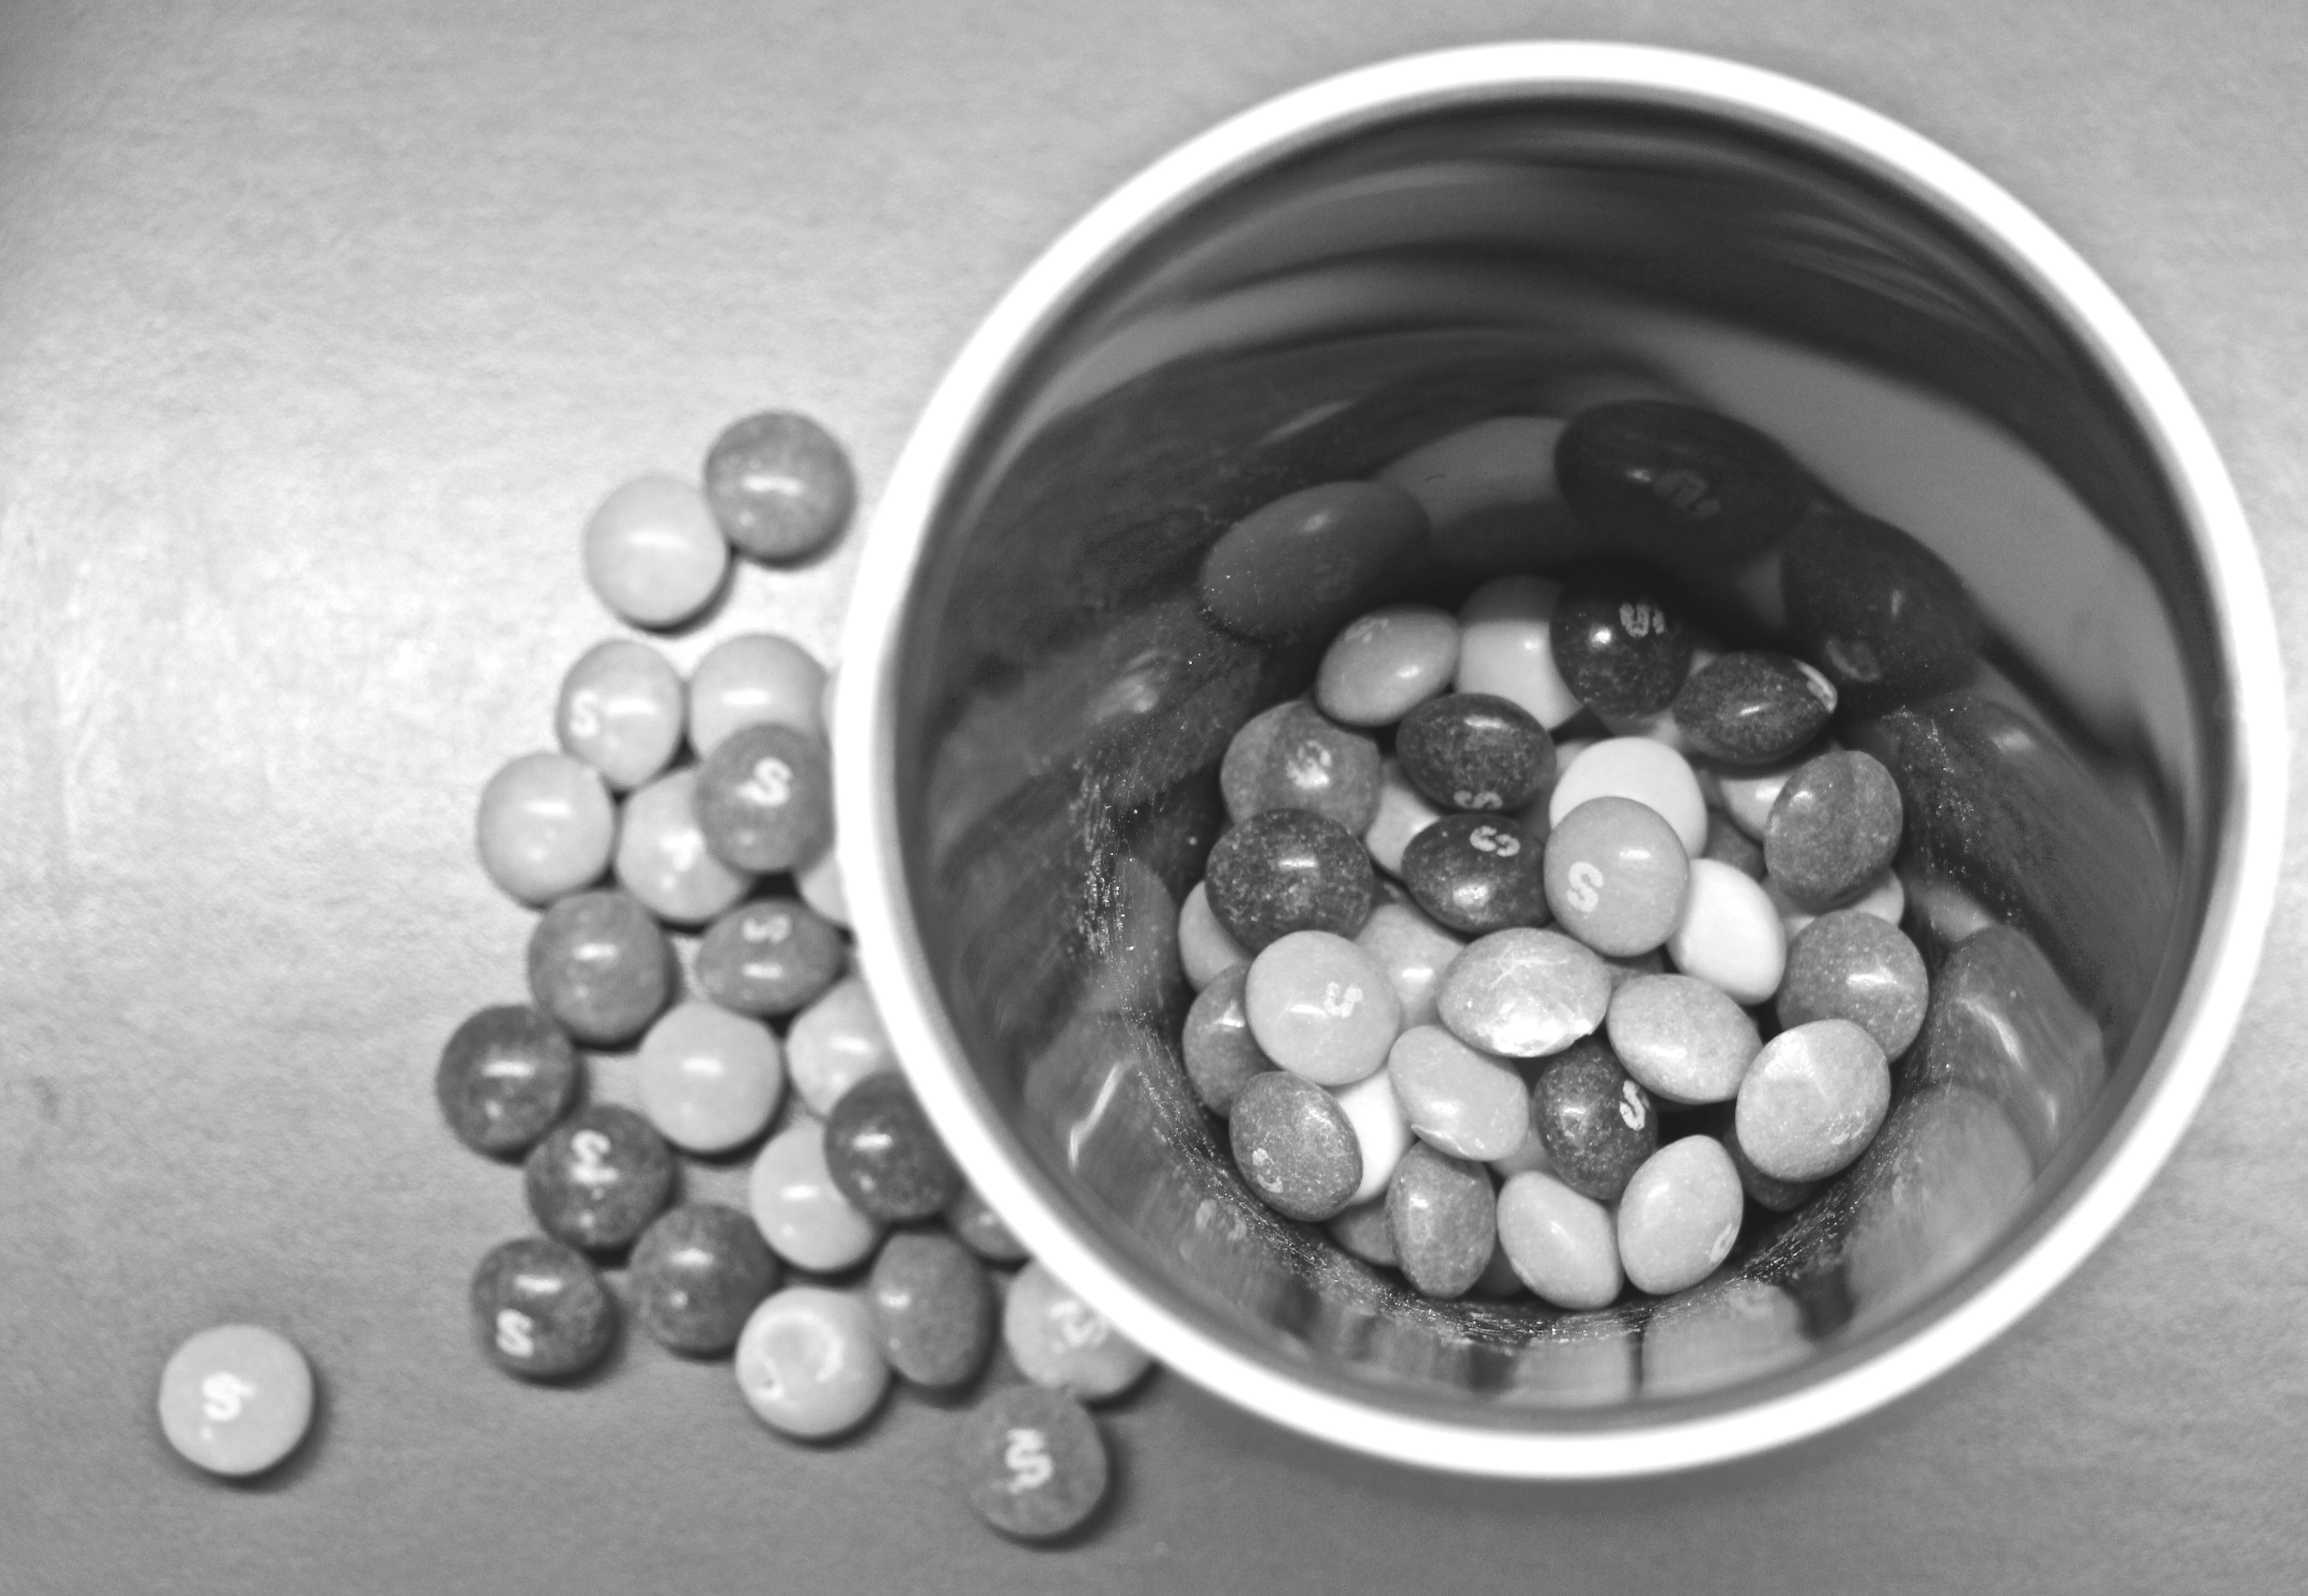
black and white, food, produce, black white, close up, candy, smarties, monochrome photography